Criminal cases against supporters of Yulia Tymoshenko

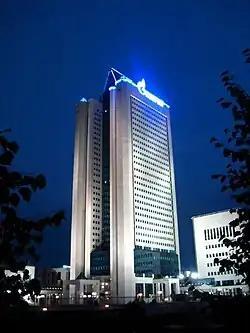
The main office of «Gazprom» in Moscow

Governor of Kharkiv region Arsen Avakov — had to stay in Italy for almost a year where he was given an asylum. In November 2012 Avakov was elected to parliament and returned to Ukraine.